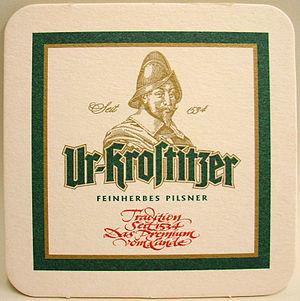
Ur-Krostitzer est une brasserie de Krostitz, dans le Land de Saxe.
Krostitz est une commune de Saxe, située dans l'arrondissement de Saxe-du-Nord, dans le district de Leipzig. Le village de Krostitz est connu pour sa brasserie de bière d’exportation Ur-Krostitzer.